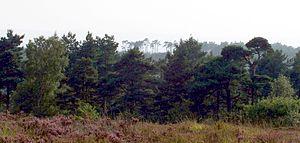
La forêt d'Ashdown se trouve dans le Sussex de l'Est, en Angleterre. Ce massif du High Weald, d'une superficie 2 630 ha, se présente comme une lande de bruyère parsemée de pins, de bouleaux et de chênes. C'est le paysage familier des histoires de Winnie l'ourson, imaginées par l'écrivain anglais A. A. Milne. Un débat public est engagé pour son classement en parc national. La forêt d’Ashdown est un vestige de la forêt primaire d’Anderida, devenue le Weald. On y tourne fréquemment des films pour la télévision comme pour le cinéma : ainsi, certaines scènes de la coproduction HBO–BBC intitulée Frères d'armes.